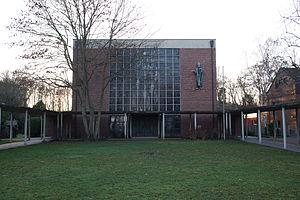
L'église Saint-Raban Maur est une église catholique du quartier de Mainz-Hartenberg-Münchfeld à Mayence.